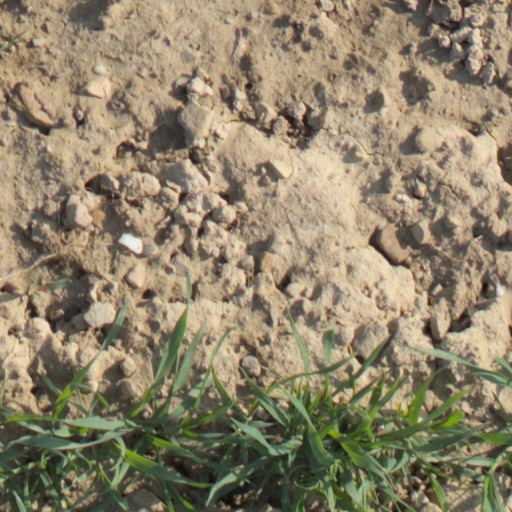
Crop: wheat